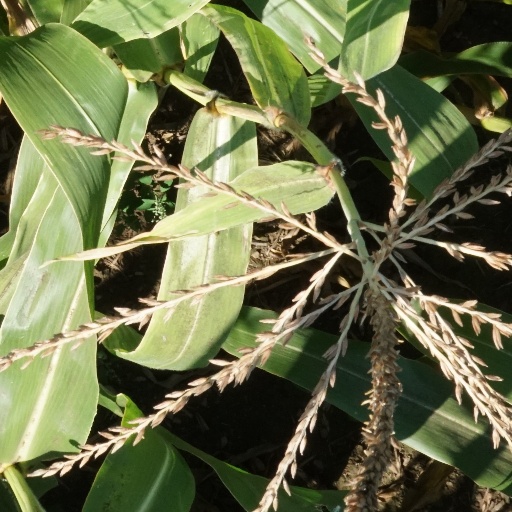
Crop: maize; corn